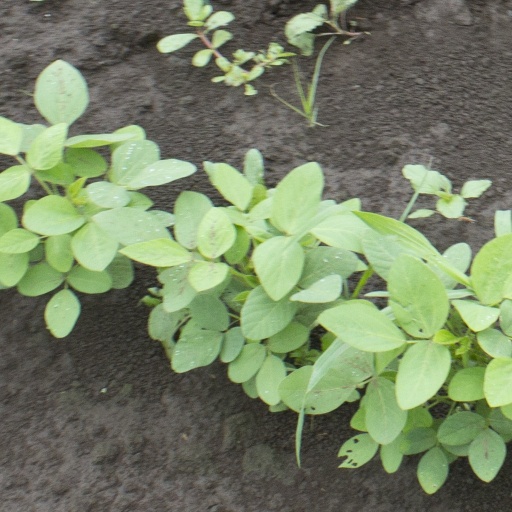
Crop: soybean